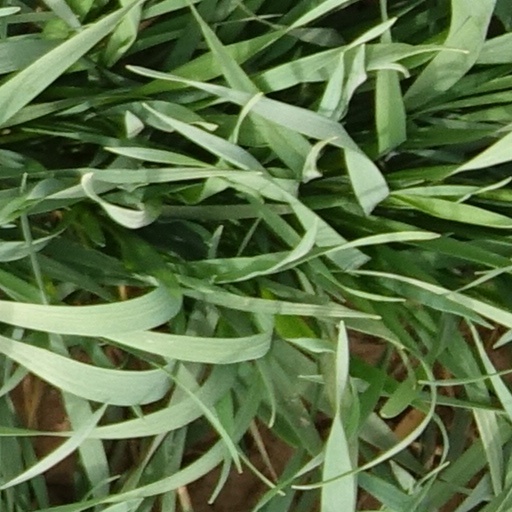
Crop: wheat